Southern Oregon Coast Range

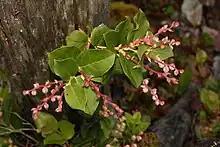
Salal ("Gaultheria shallon")

The Oregon Coast Range is home to over 50 mammals, 100 species of birds, and nearly 30 reptiles or amphibians that spent a significant portion of their life cycle in the mountains. Birds living in the Southern Coast Range include a variety of smaller and larger bird species.